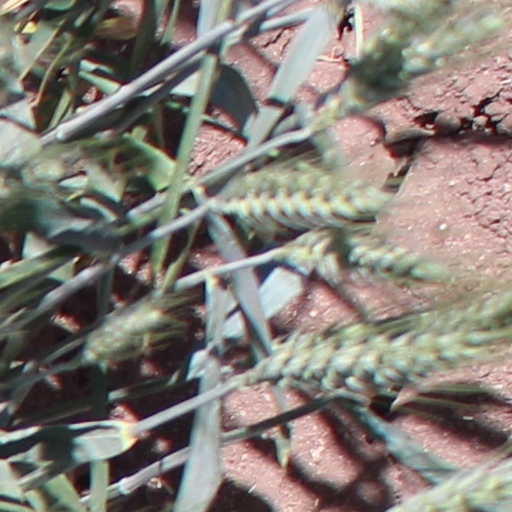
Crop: wheat